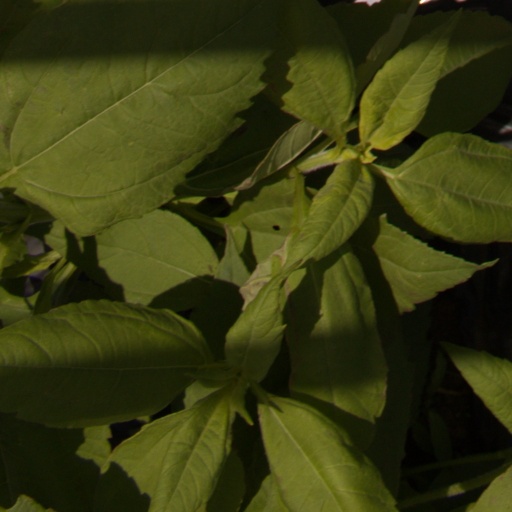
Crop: Jerusalem artichoke